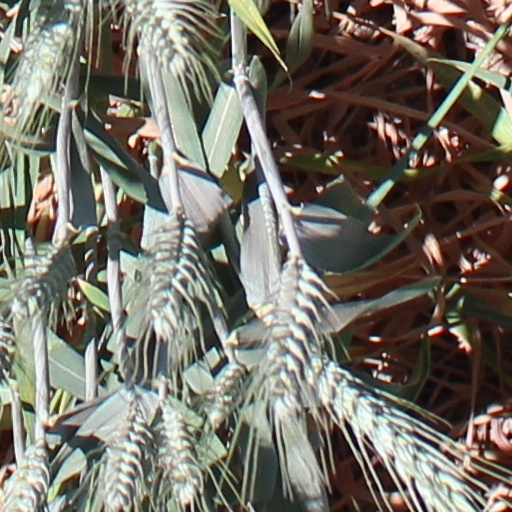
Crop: wheat